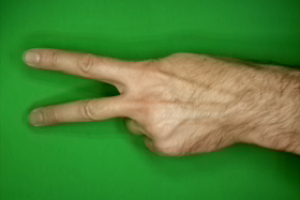
Label: scissors